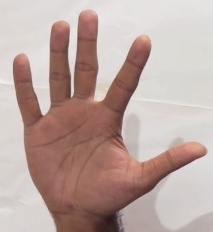
ASL sign: 5